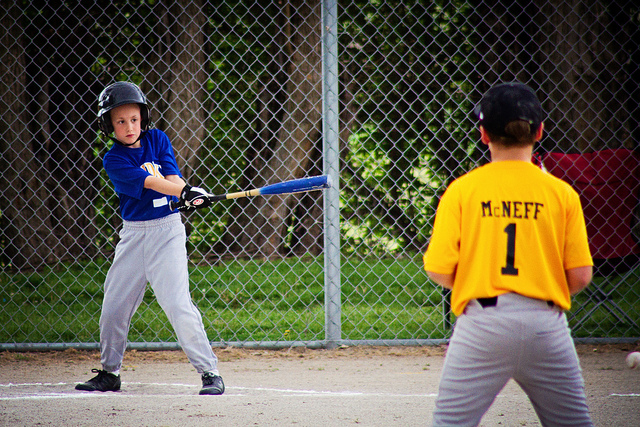
cậu bé áo cam và cậu bé áo xanh đang chơi bóng chày ở trên sân